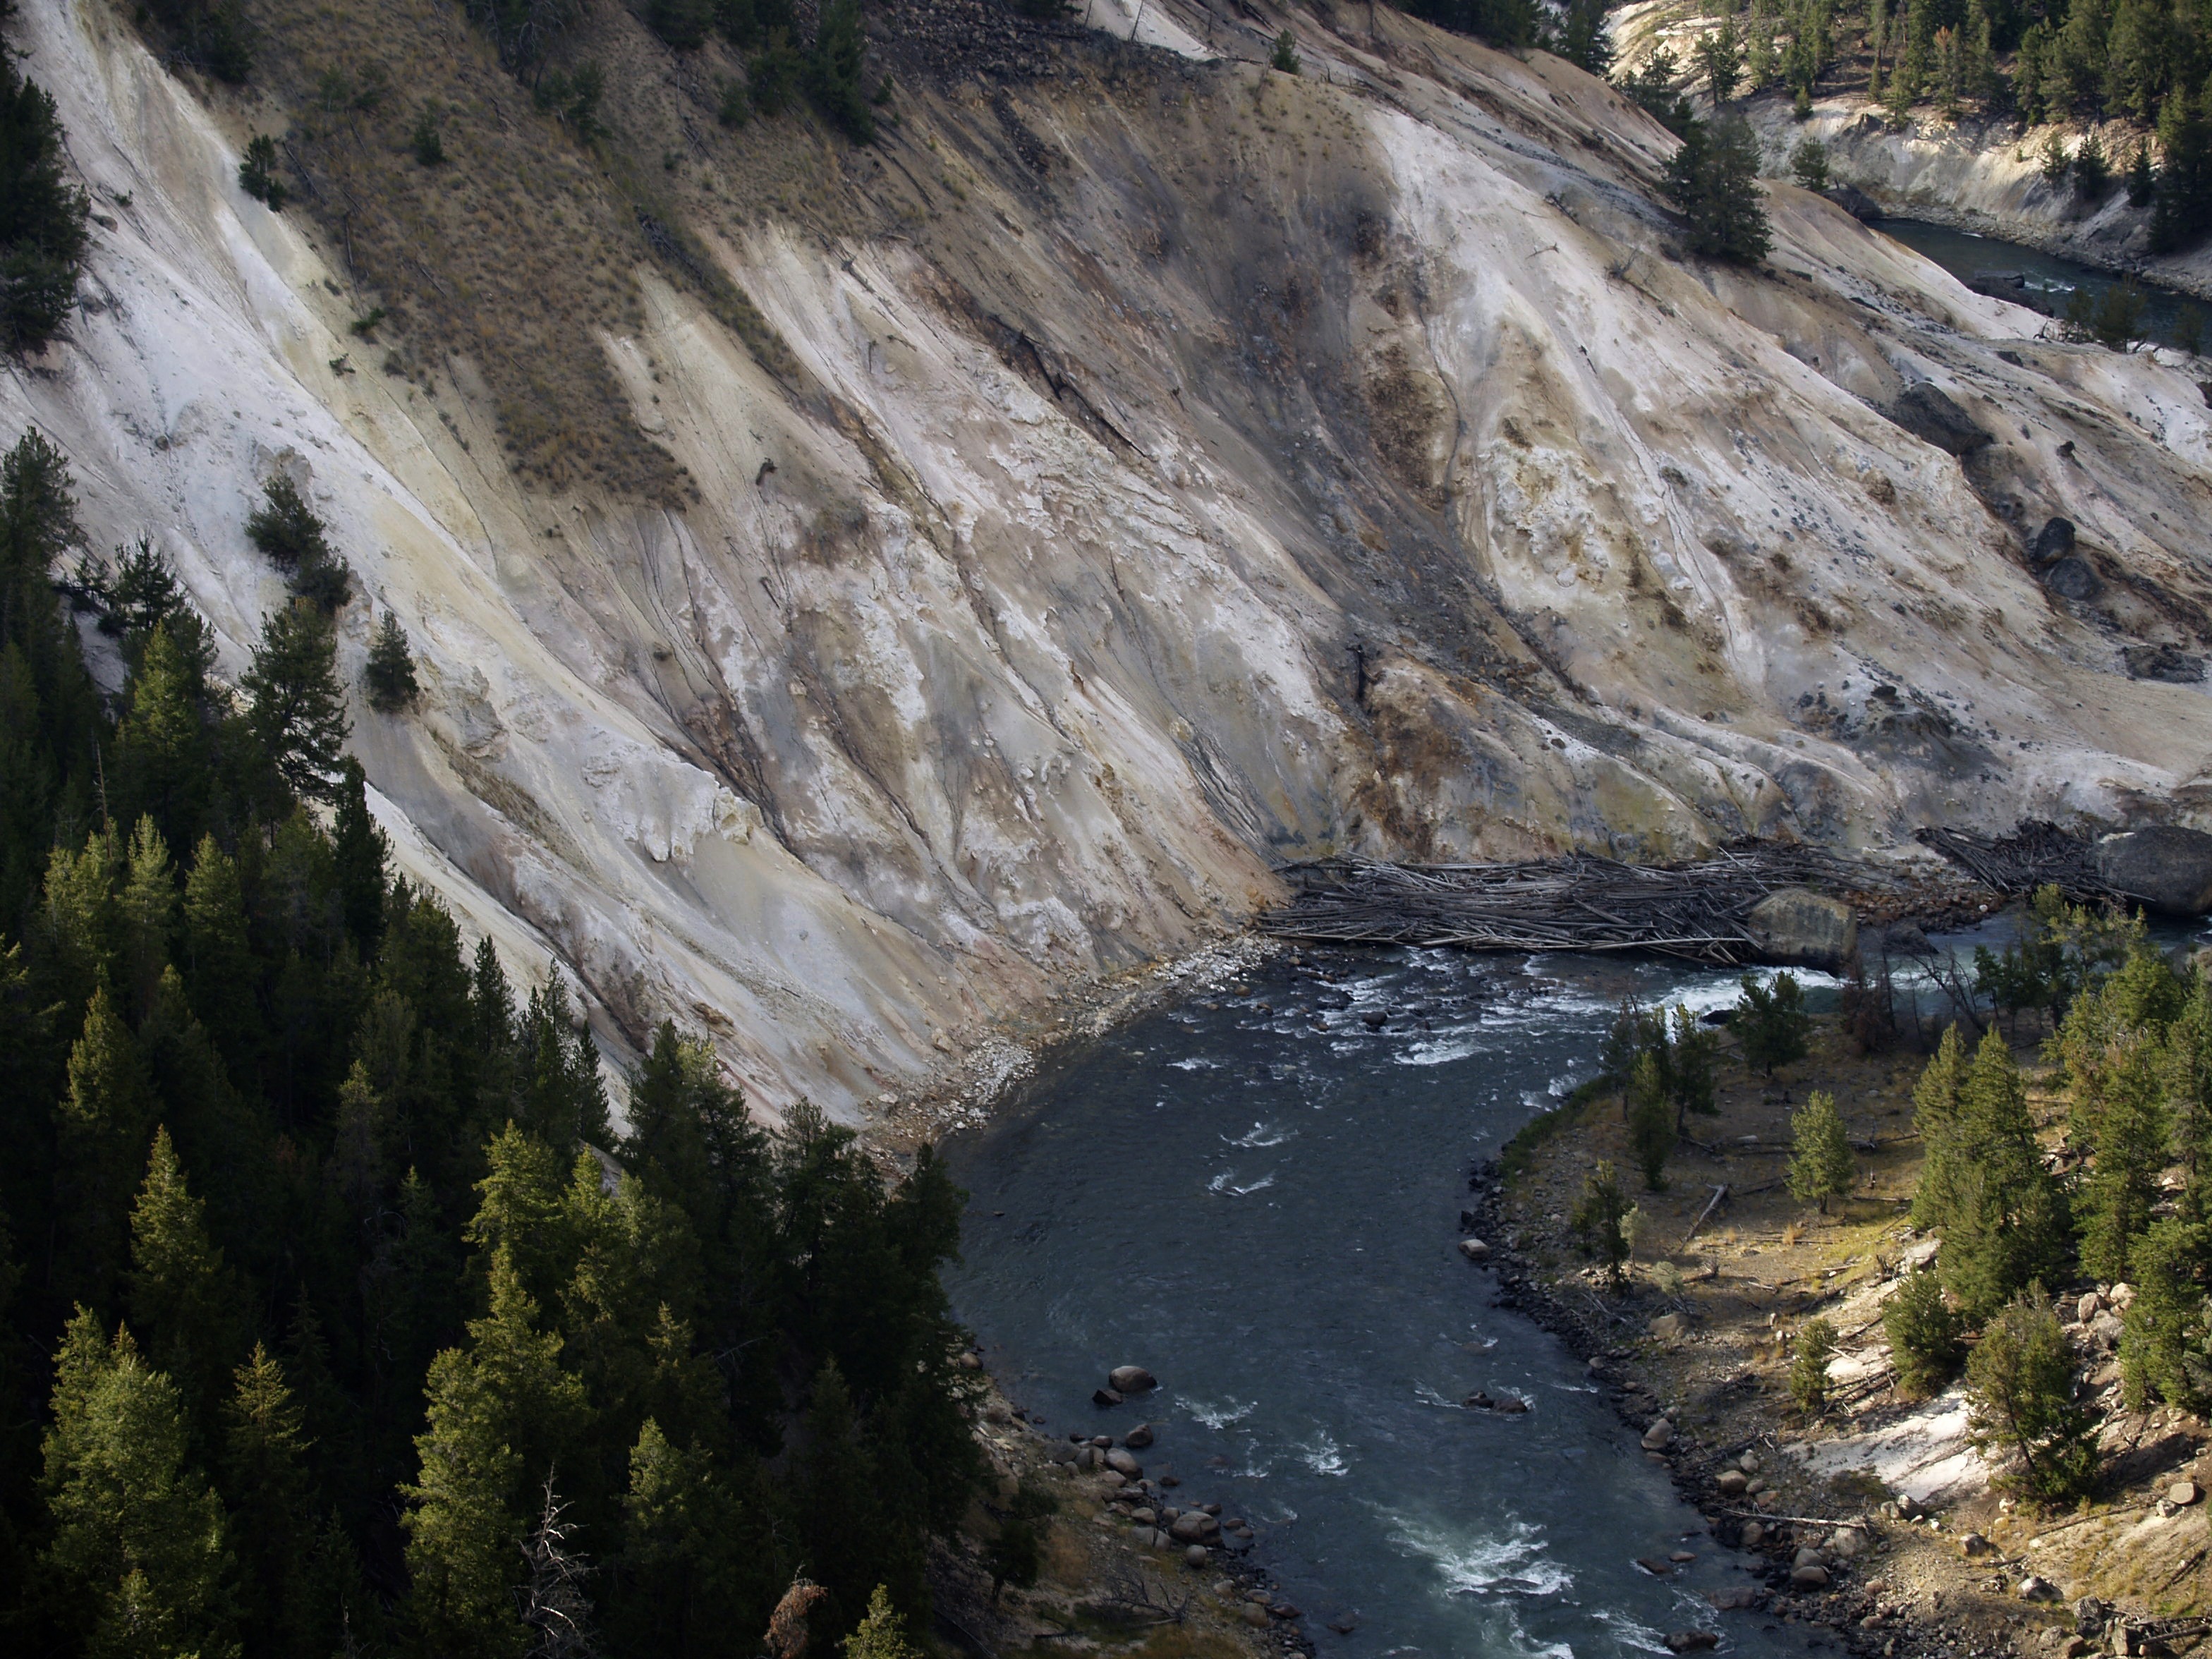
landscape, water, nature, waterfall, river, valley, mountain range, dry, cliff, stream, park, scenery, usa, rapid, fjord, canyon, terrain, rocks, geology, mountains, ravine, tourist attraction, wyoming, water feature, yellowstone river, landform, rushing, aerial photography, mountain pass, geological phenomenon, yellow stone national park